Björn Borg

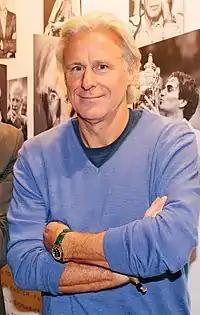
Borg in 2013

In 1991–1993, Borg attempted a comeback on the men's professional tennis tour, coached by Welsh karate expert Ron Thatcher. Before his 1991 return, Borg grew his hair out as it had been during his previous professional tennis career and he returned to using a wooden racket; he had kept his hair cut and used modern graphite rackets in exhibitions he played during the late 1980s. Borg, however, failed to win a single match. He faced Jordi Arrese in his first match back, again at Monte Carlo but without practising or playing any exhibition matches and lost in two sets. In his first nine matches, played in 1991 and 1992, Borg failed to win a single set. He fared slightly better in 1993, taking a set off his opponent in each of the three matches he played. He came closest to getting a win in what turned out to be his final tour match, falling to second seed Alexander Volkov 6–4, 3–6, 6–7 at the 1993 Kremlin Cup in Moscow.